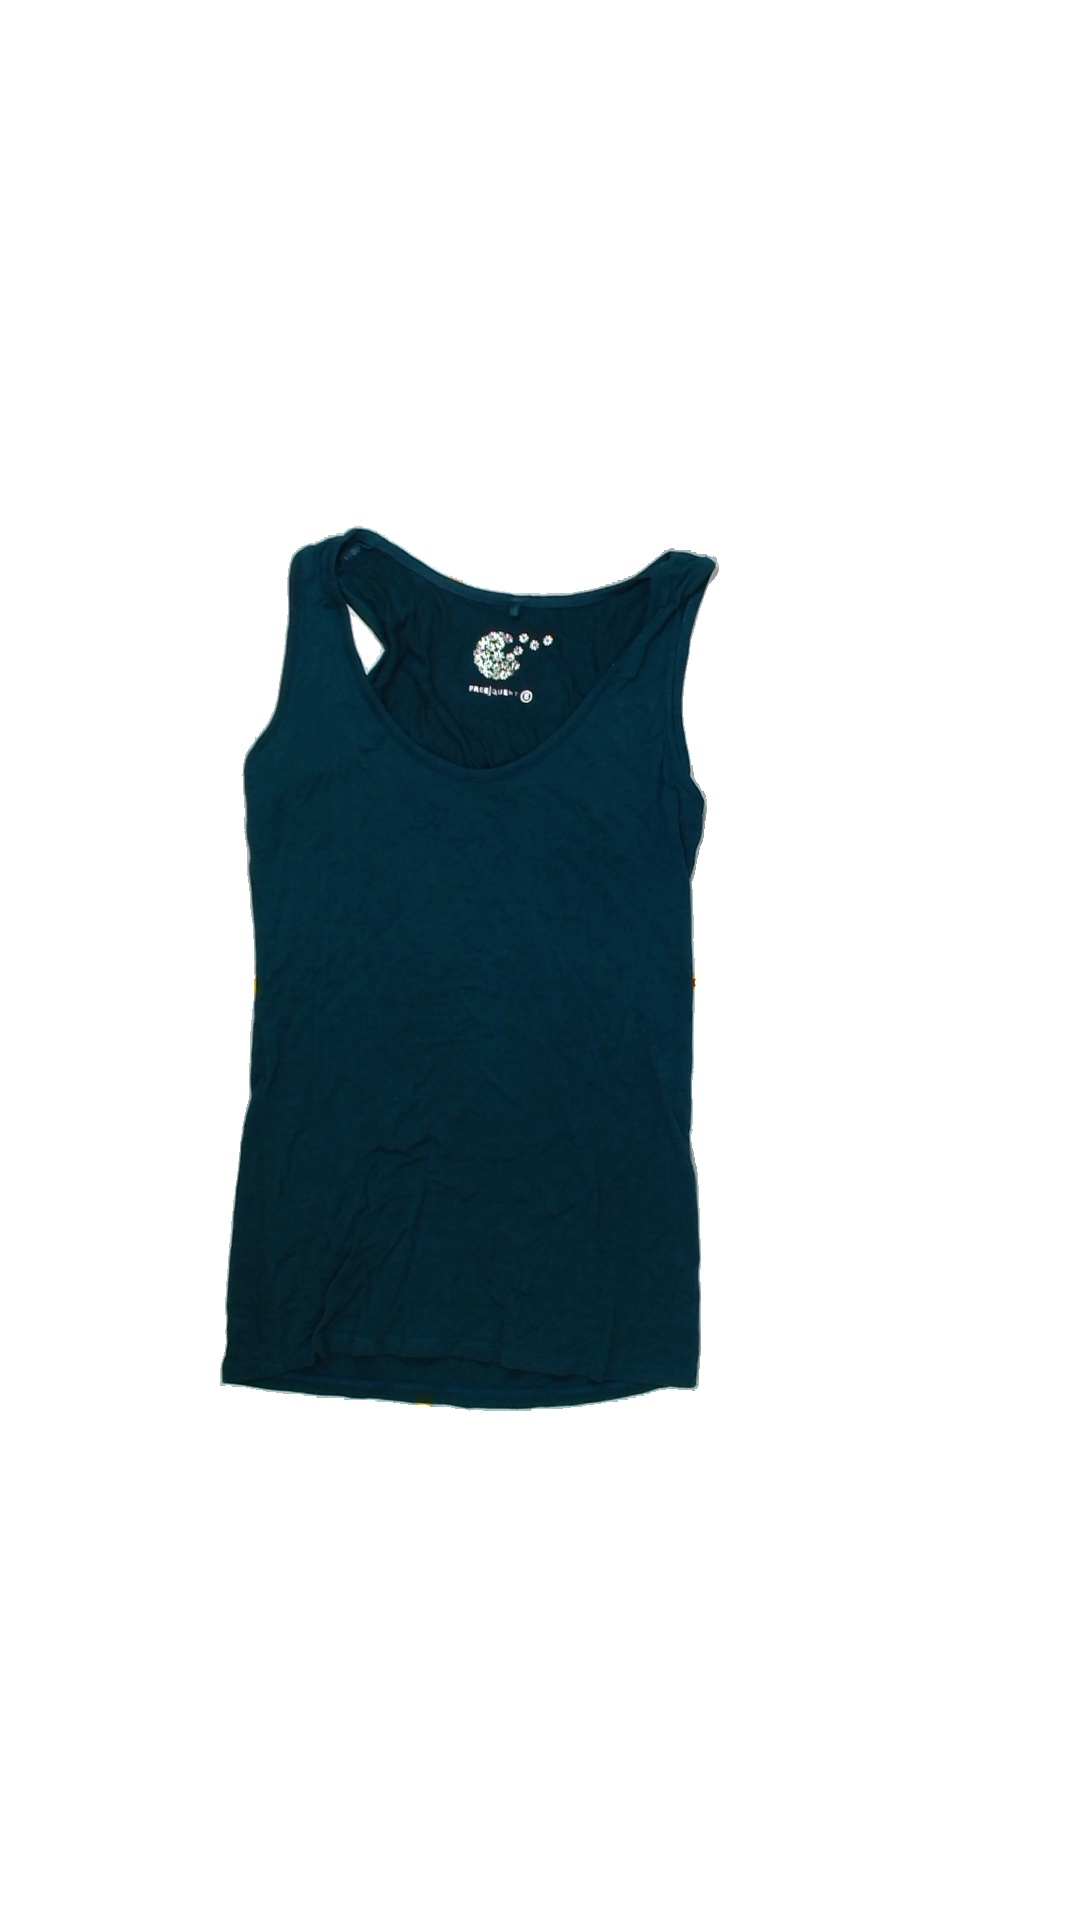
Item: Top (Ladies)
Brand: Free Quent
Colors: Blue
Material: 100%viscose
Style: No trend
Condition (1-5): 3
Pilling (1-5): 3
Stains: No
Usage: Export
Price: <50